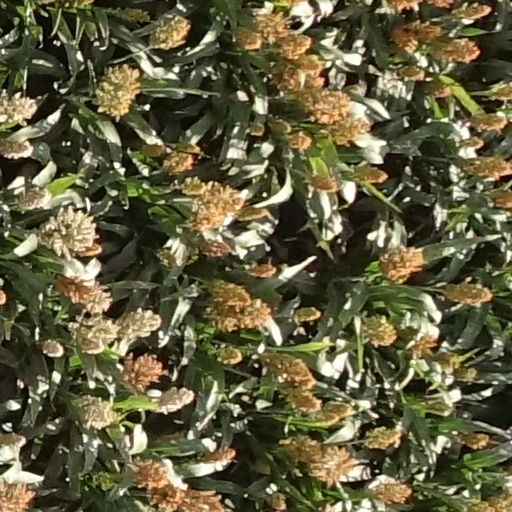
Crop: sorghum